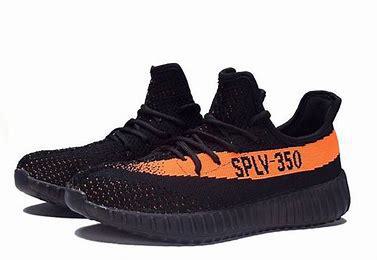
Brand: Adidas
Model: 350